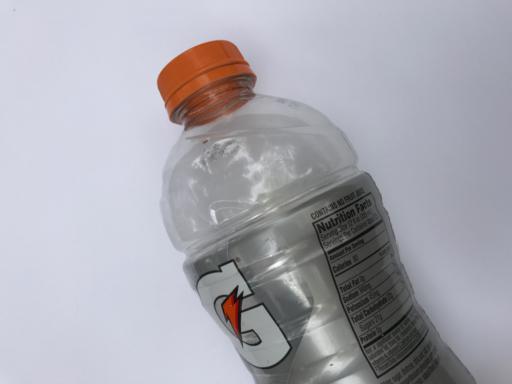
Waste category: plastic